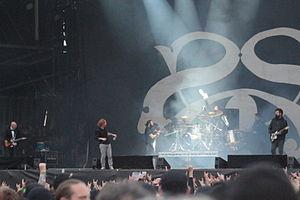
Stone Sour, Hellfest 2013, Fr-44-Clisson.
Stone Sour est un groupe de metal alternatif américain, originaire de Des Moines, dans l'Iowa. Il est fondé en 1992 par le chanteur Corey Taylor et le batteur Joel Ekman. Après plusieurs années peu fructueuses, Corey Taylor quitte le groupe en 1997 pour se joindre à Slipknot. Après avoir acquis une certaine notoriété grâce à Slipknot, Corey Taylor et James Root reviennent dans Stone Sour sans quitter Slipknot pour autant. Le groupe sort alors en 2002 son premier album éponyme grâce auquel le groupe est nommé deux fois aux Grammy Award, dans la catégorie meilleure performance metal, pour les singles Get Inside et Inhale. L'album est certifié disque d'or par la RIAA.